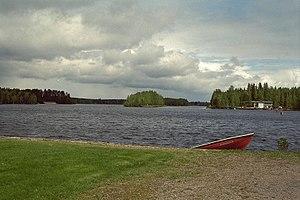
Le Canal d'Alajärvi est un canal sans écluse, situé à Varkaus, en Finlande.
Le réseau hydrographique de la Vuoksi est le réseau hydrographique de la rivière Vuoksi en Finlande et en république de Carélie.